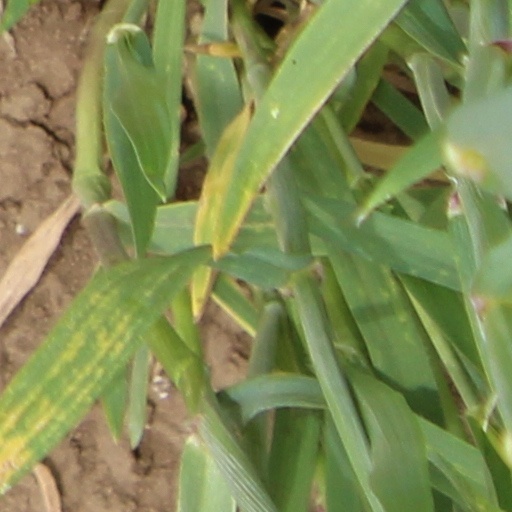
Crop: wheat